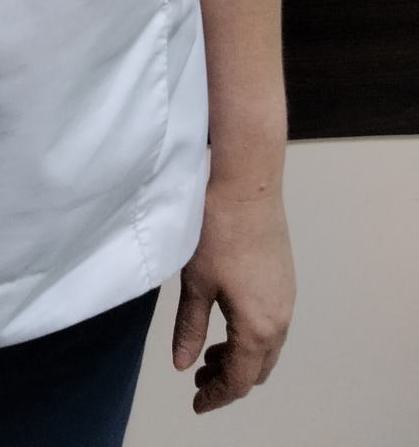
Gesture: no_gesture